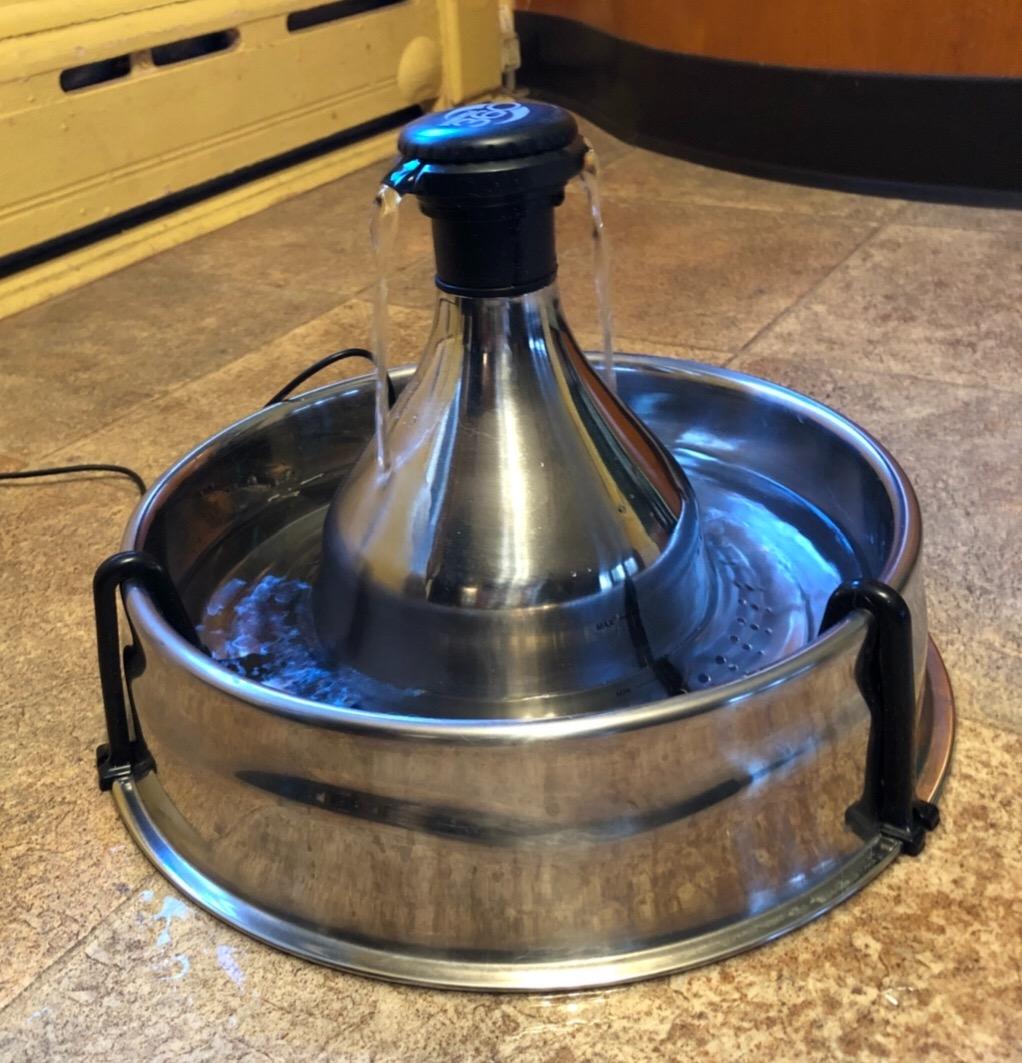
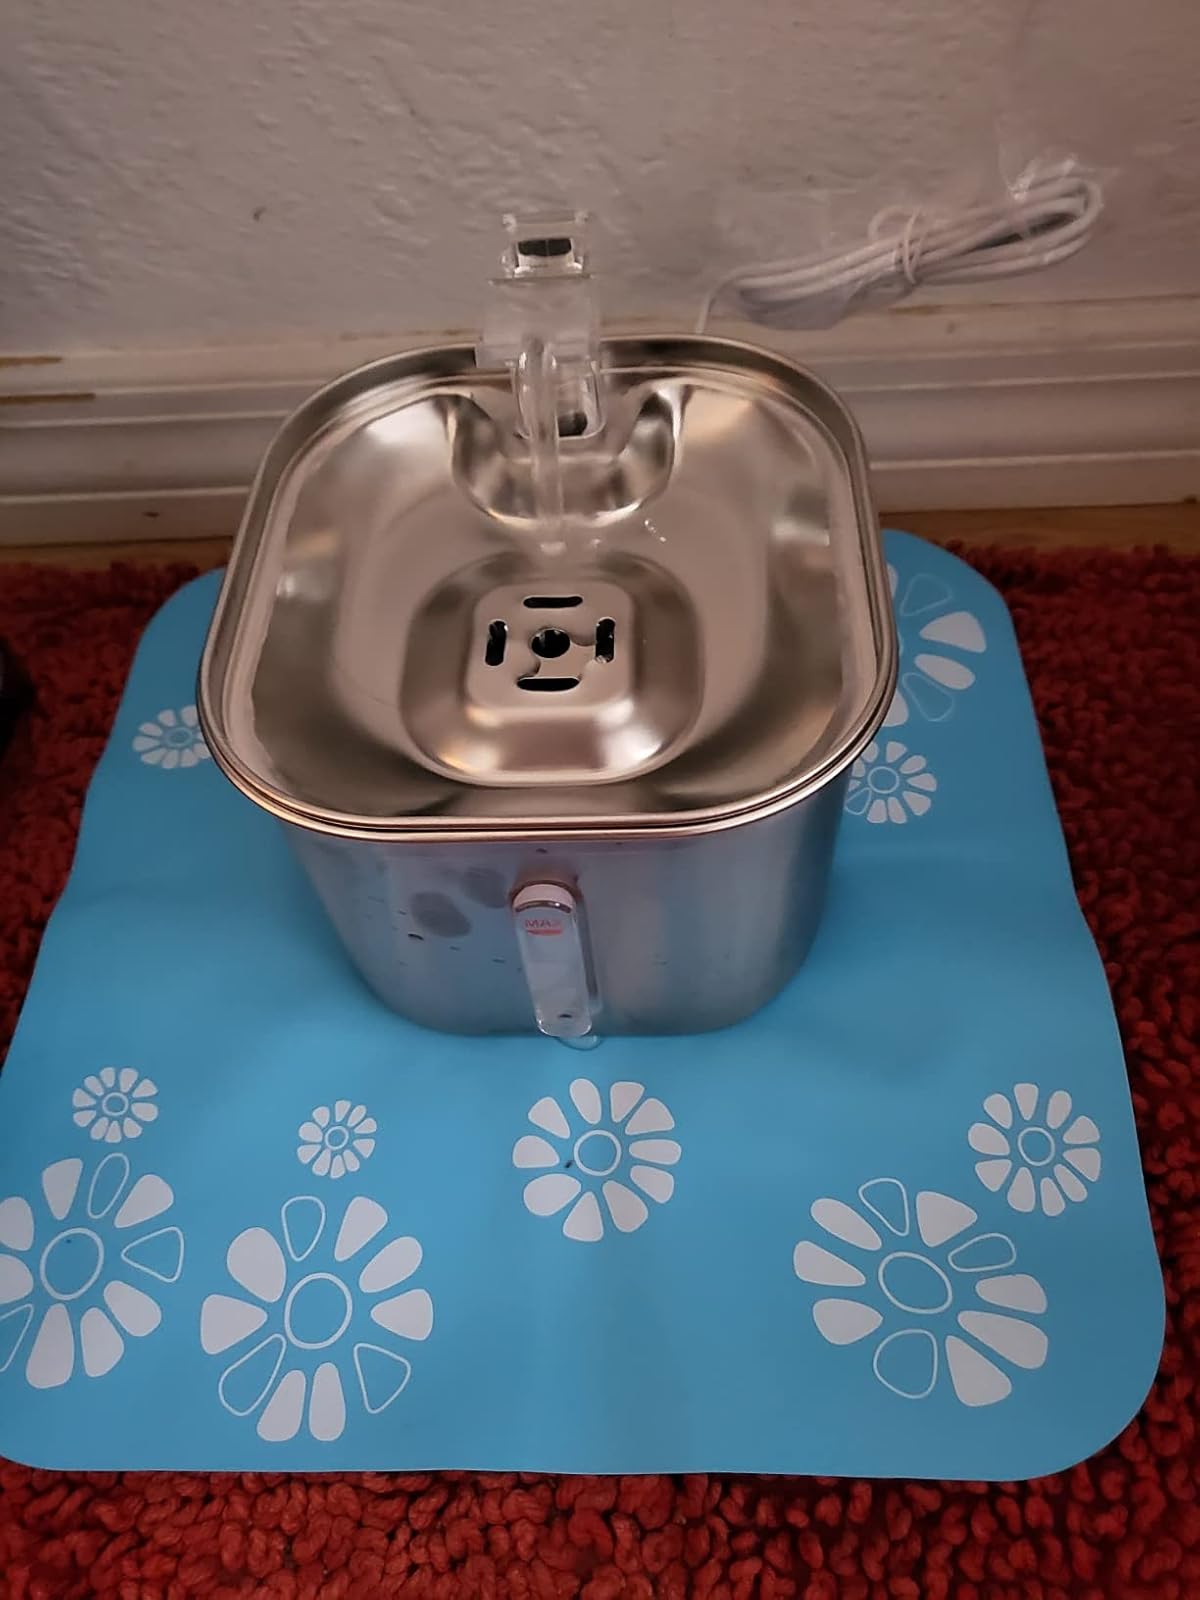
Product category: items_bowl
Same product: no